Chloridea virescens

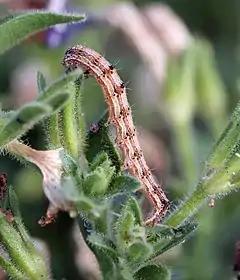

Females generally produce 300 to 500 eggs in the wild but have been seen to produce 1000 to 1500 eggs on an artificial diet consisting of primarily water, wheat germ, casein, and sucrose at cool temperatures in an Arizona study. Eggs are deposited on the blossoms, fruit, or terminal growths of host plants. They are initially whitish or yellowish and turn grey as they age. With a radius of 0.5 to 0.6 millimeters, eggs are generally spherical with a flattened base where they are attached to the plant. There are 18 to 25 ridges that radiate from the top of the egg. Tobacco budworm eggs are almost indistinguishable from the eggs of the corn earworm. In tobacco budworm eggs, primary ribs terminate before they reach the cells surrounding micropyle, a small pore opening at the top of the egg. On the other hand, corn earworm ridges extend to the rosette.